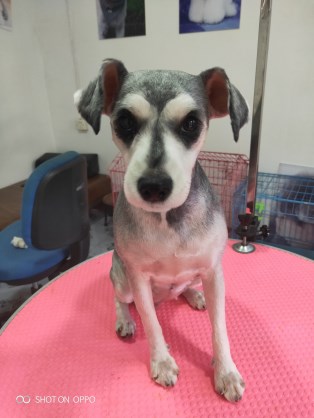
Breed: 2342-n000102-miniature_schnauzer